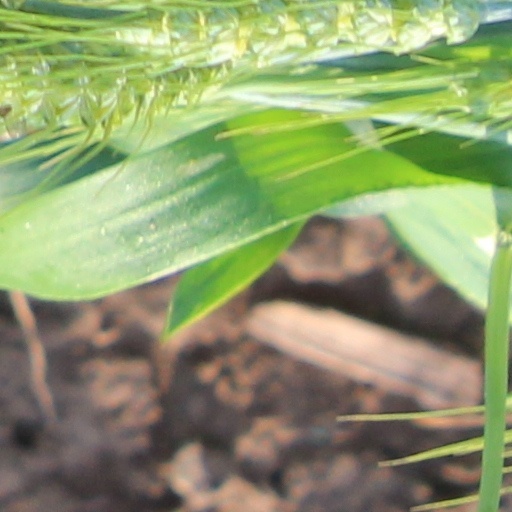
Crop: wheat